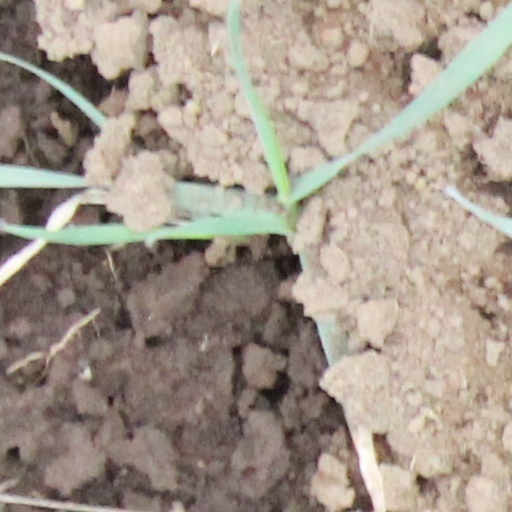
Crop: wheat